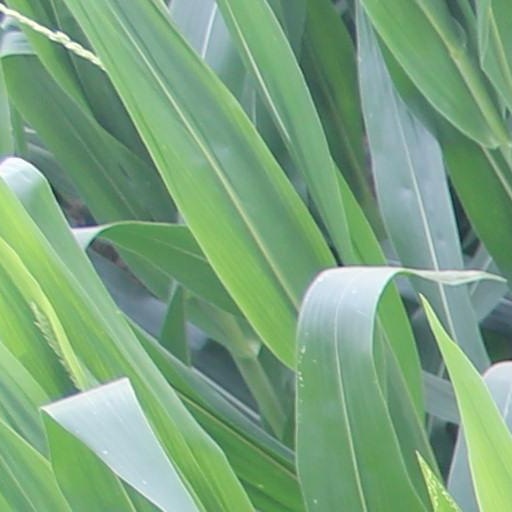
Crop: maize; corn